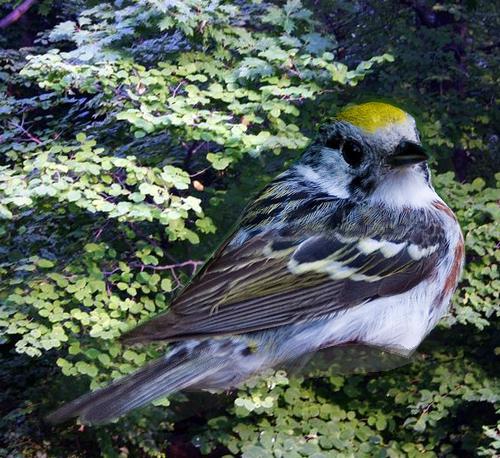
Bird species: Chestnut_sided_Warbler
Bird type: landbird
Background: land